Kurtuluş

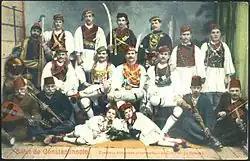
Greeks of Tataula (now Kurtuluş) dressed in traditional costumes during the carnival (Baklahorani), 1930s.

The quarter started life in the 16th century as a residential area for Greeks from the island of Chios who were settled here to work in the principal dockyards of the Ottoman Empire in the neighbouring Kasımpaşa quarter; they originally lived in Kasımpaşa but retreated uphill to a new area when their church there was turned into a mosque. In 1793 Sultan Selim III decreed that only Greeks would be allowed to live in Tatavla, a distinction it shared with the small Aegean town of Ayvalık.